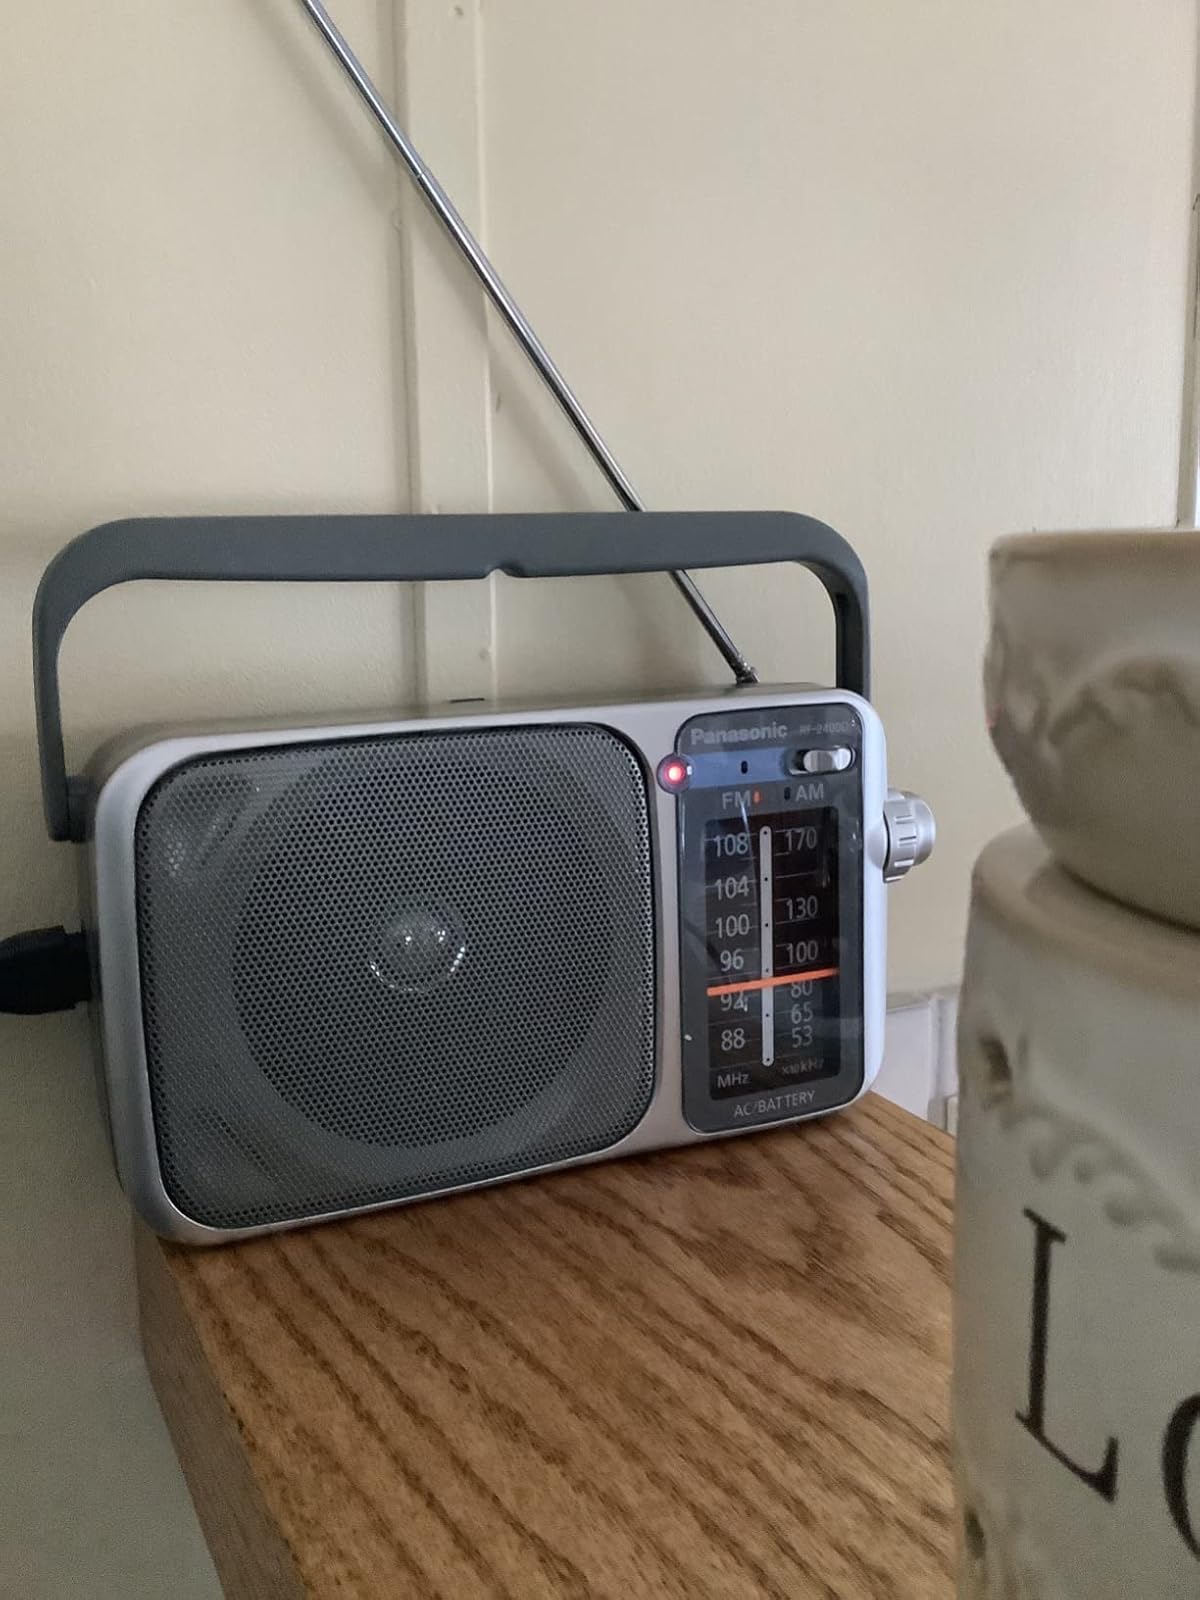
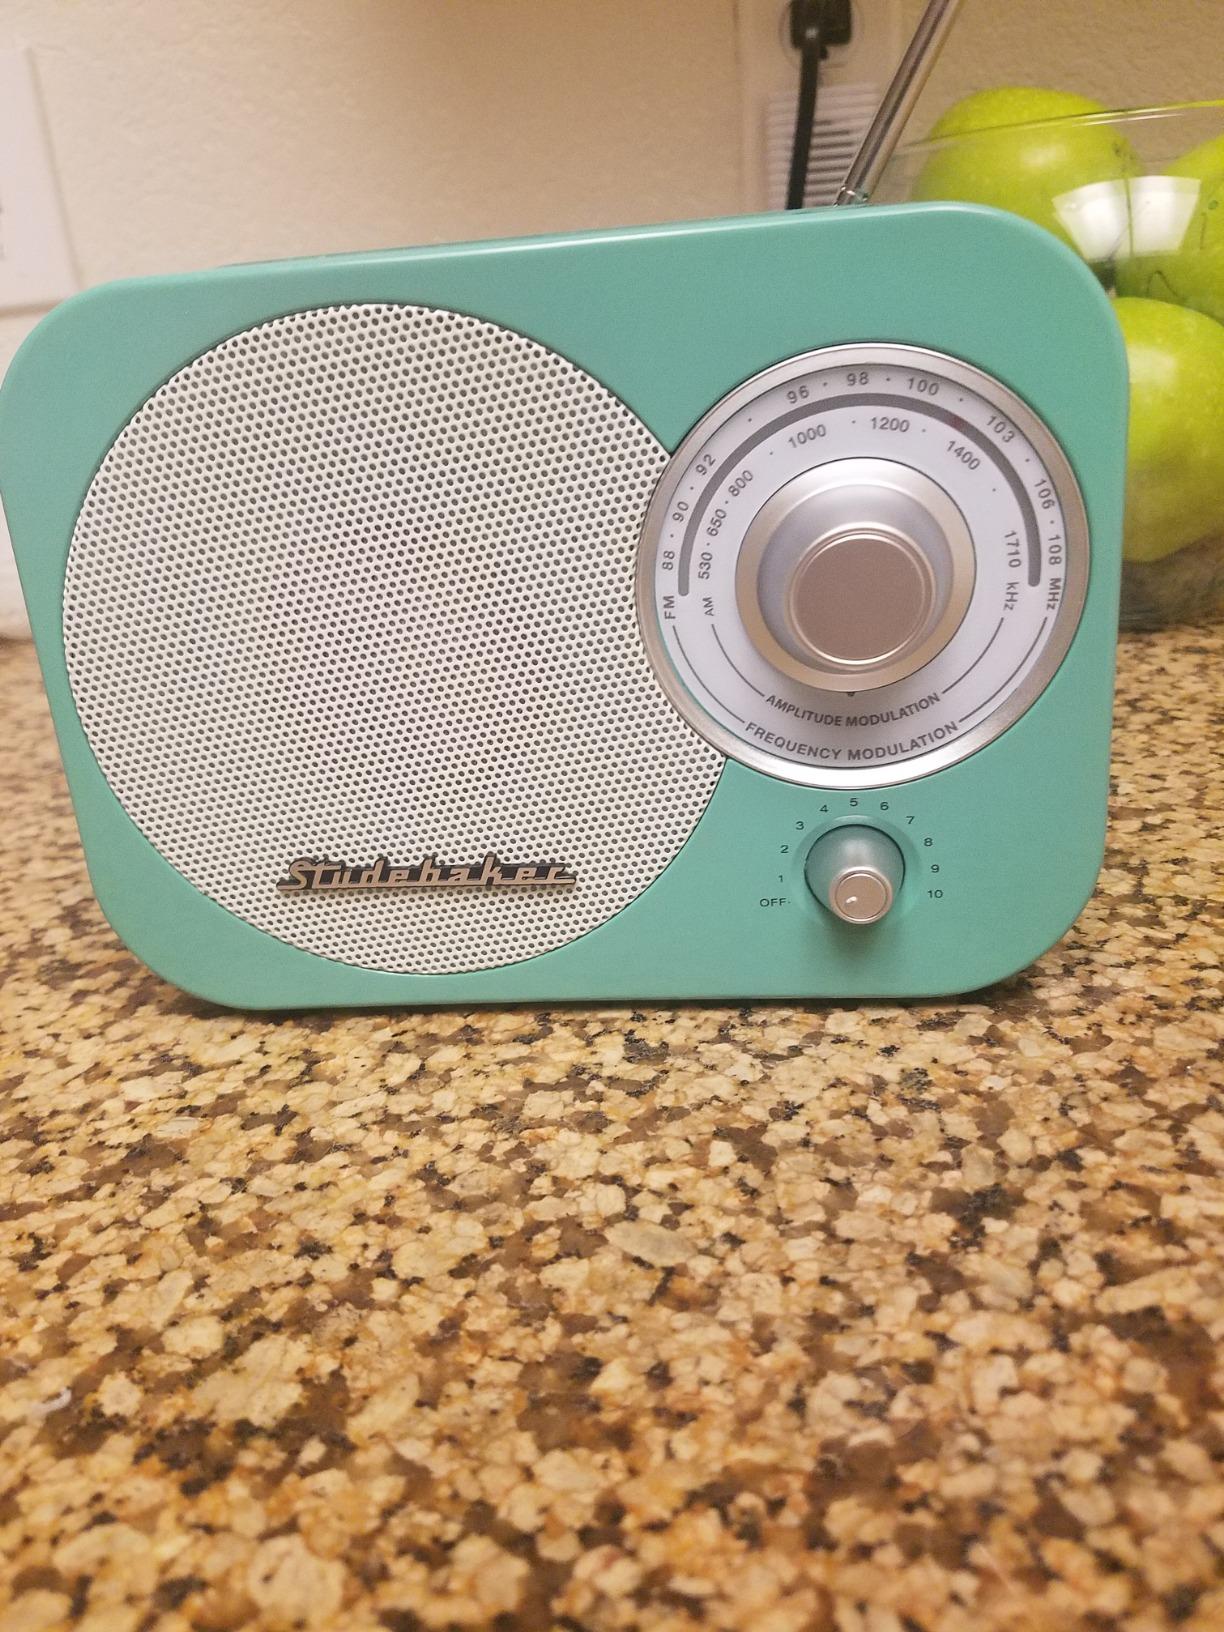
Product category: radio
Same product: no